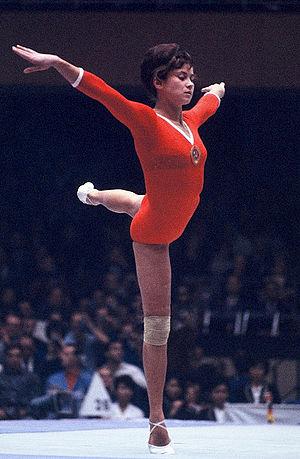
Tamara Alekseyevna Lyukhina-Zamotaylova, née le 11 mai 1939 en RSFS de Russie, est une gymnaste soviétique.